British merchant seamen of World War II

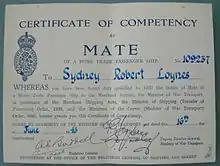
Merchant Navy 2nd Mate Certificate, 1943

The crew of any ship was arranged by a department system. Under the first mate, the Deck Department handled the ship and its cargo, under the first engineer; the Engineroom Department provided the power and managed the engines and the chief steward managed the catering, the provisions and ran the ship's cook and his assistants and stewards. In wartime every ocean going ship had a "radio officer" and sometimes he had assistants; but in wartime the need to maintain a constant radio watch necessitated three radio officers instead of one.